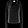
Label: Shirt